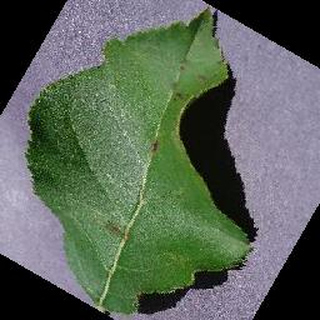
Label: apple_apple_scab